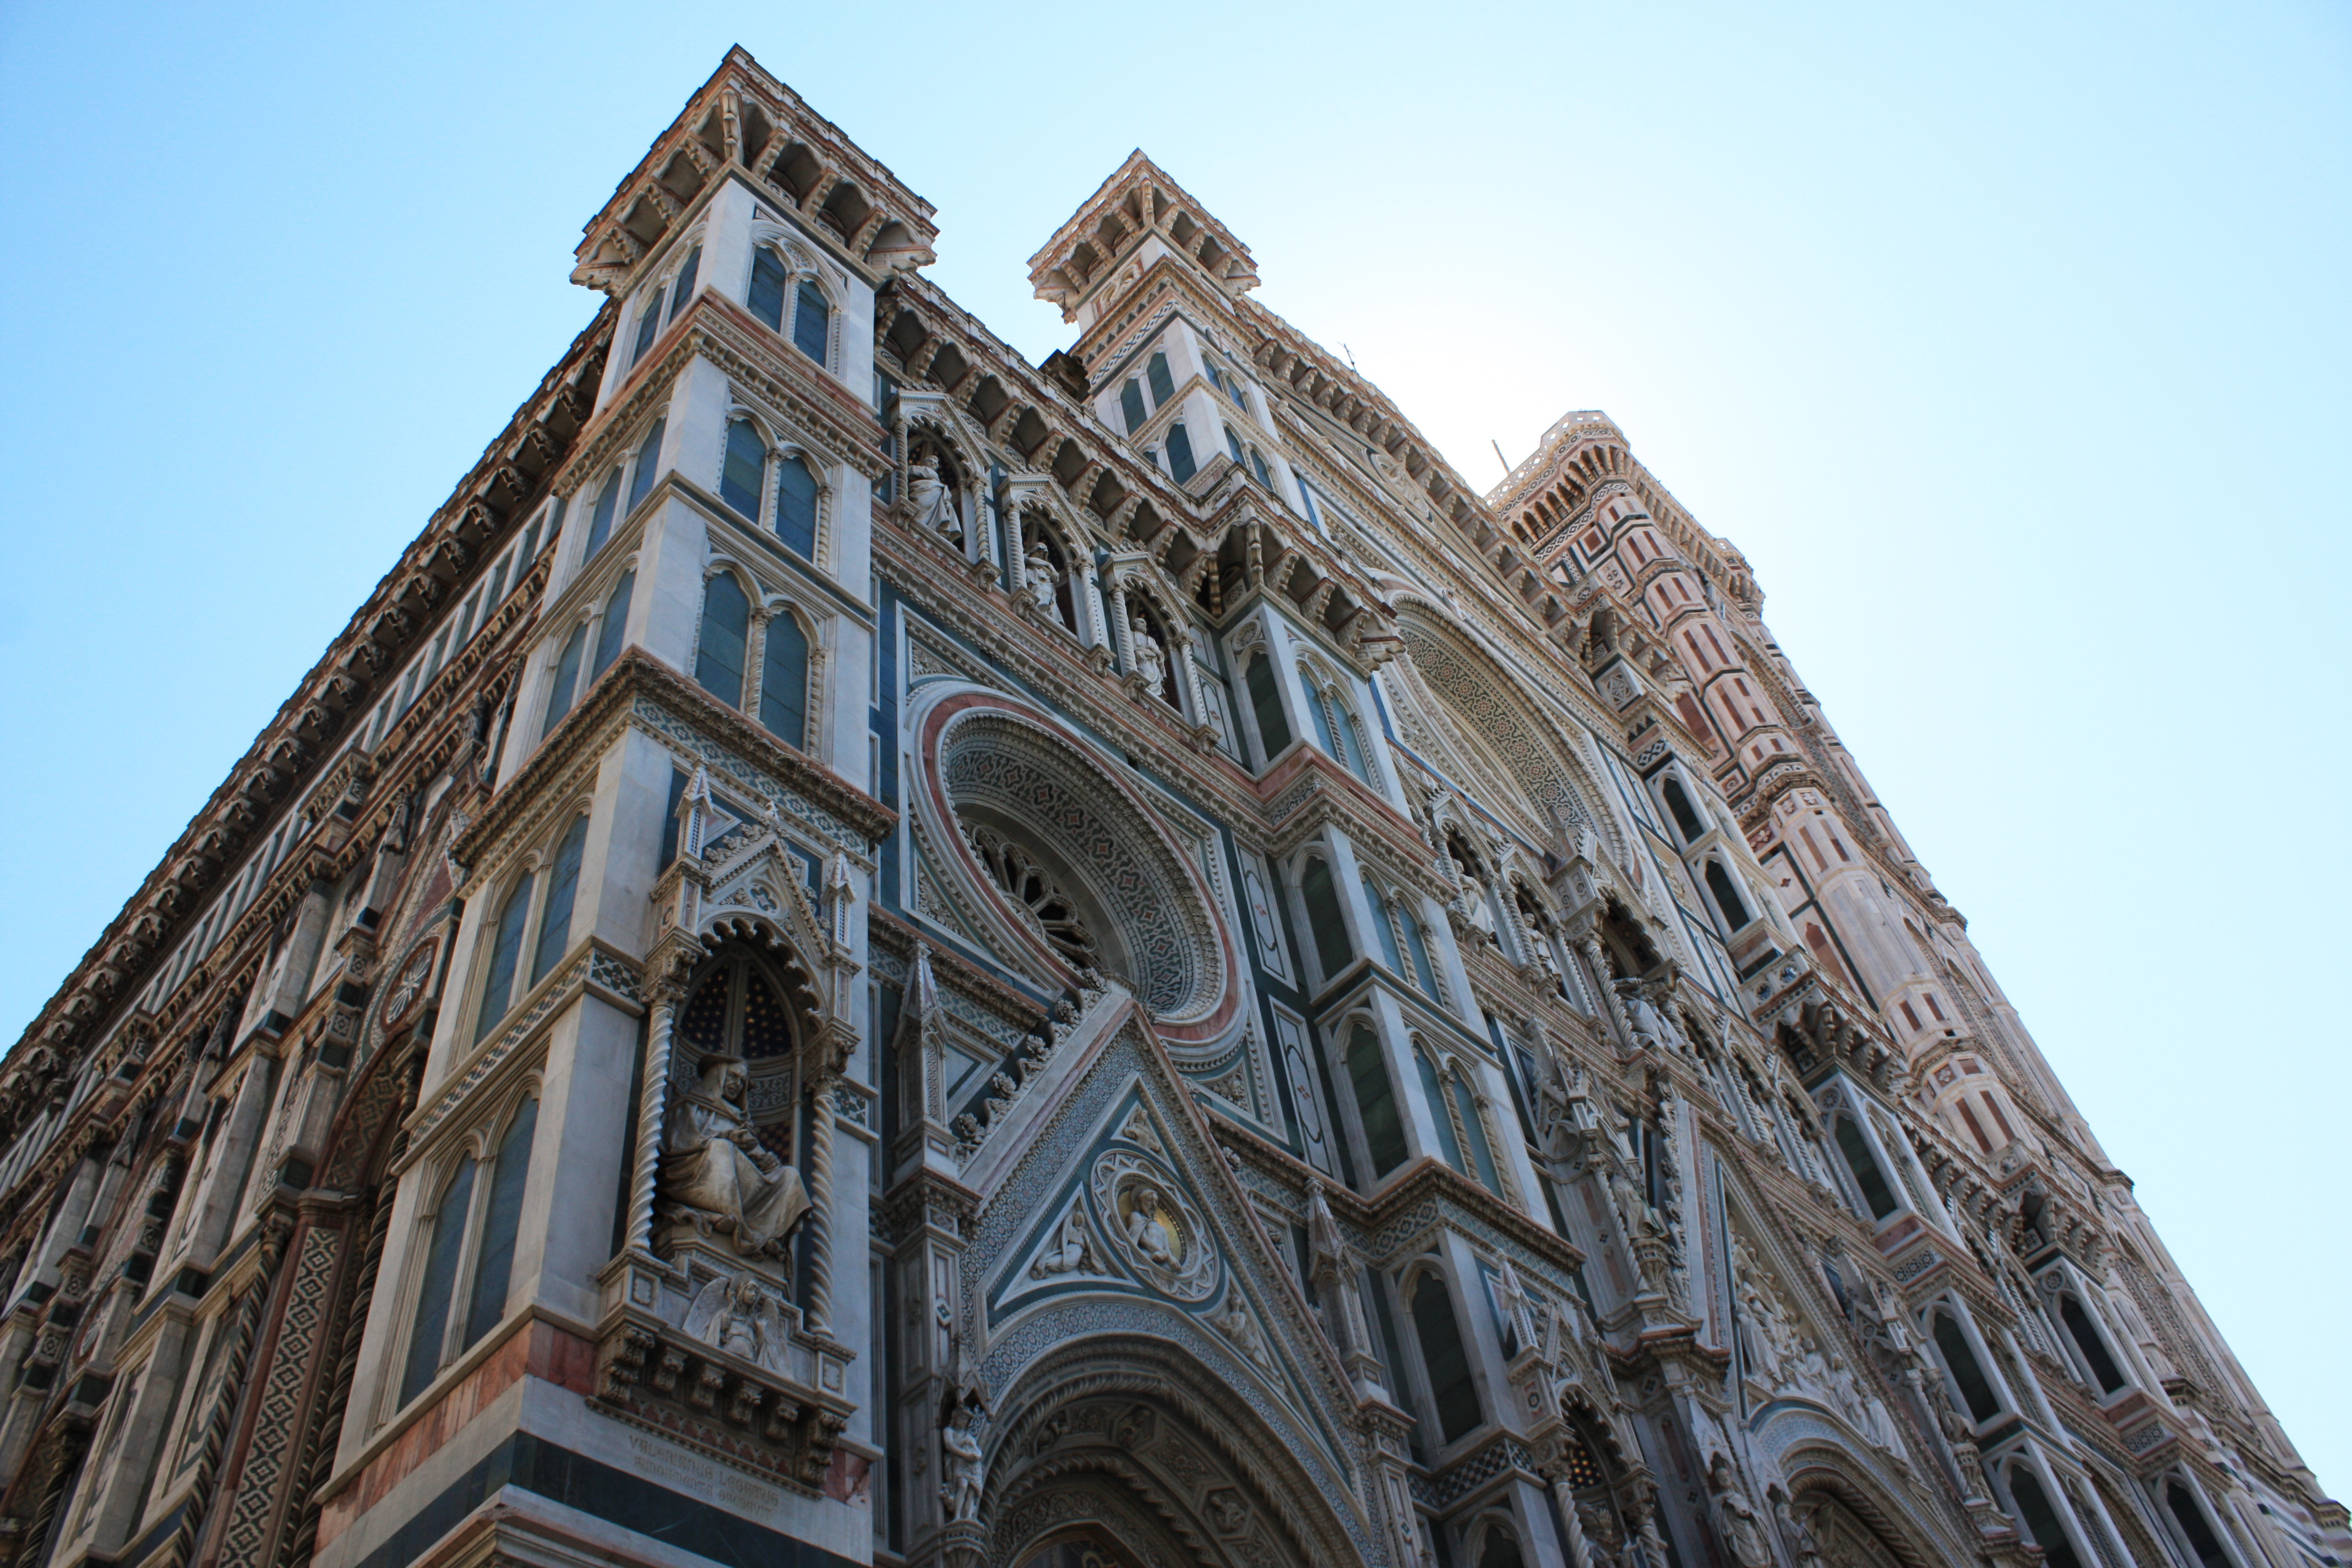
architecture, house, building, tower, landmark, italy, tuscany, facade, church, cathedral, place of worship, spire, basilica, florence, gothic architecture